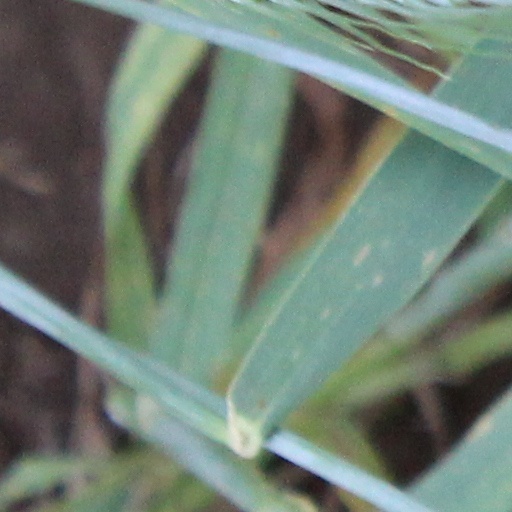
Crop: wheat